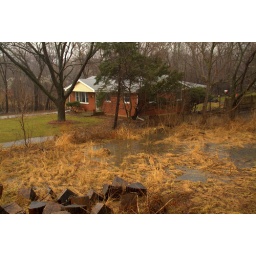
The empty lot next door shot from computer room window. Usualy there are Mallards swimming in the temporary ponds.